List of county routes in Allegany County, New York

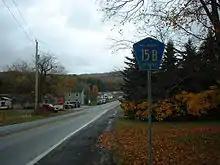
Signage in Allegany County along CR 15B

County routes in Allegany County, New York, are signed with the Manual on Uniform Traffic Control Devices-standard yellow-on-blue pentagon route marker. The signing of county routes in Allegany County began in 1957, as part of a sponsored project with volunteer firefighters.